Appin Murder

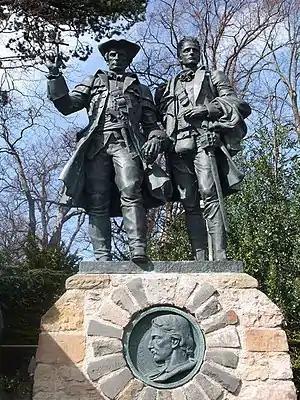
Statue of Allan Stewart (left) and the fictional David Balfour (right), from Robert Louis Stevenson's "Kidnapped", on Corstorphine Rd in Edinburgh

Colin Roy Campbell of Glenure (1708-1752), nicknamed "The Red Fox", was the government-appointed factor to the forfeited lands of the Clan Stewart of Appin and Clan Cameron. In the aftermath of the rising of 1745 and in violation of "dùthchas", the principle that clan members had an inalienable right to live in their clan's territory, Campbell had ordered several mass evictions of members of Clan Stewart and their replacement by members of Clan Campbell. On 14 May 1752, while on the way to another mass eviction, Campbell was shot in the back by a marksman in the wood of Lettermore near Duror.